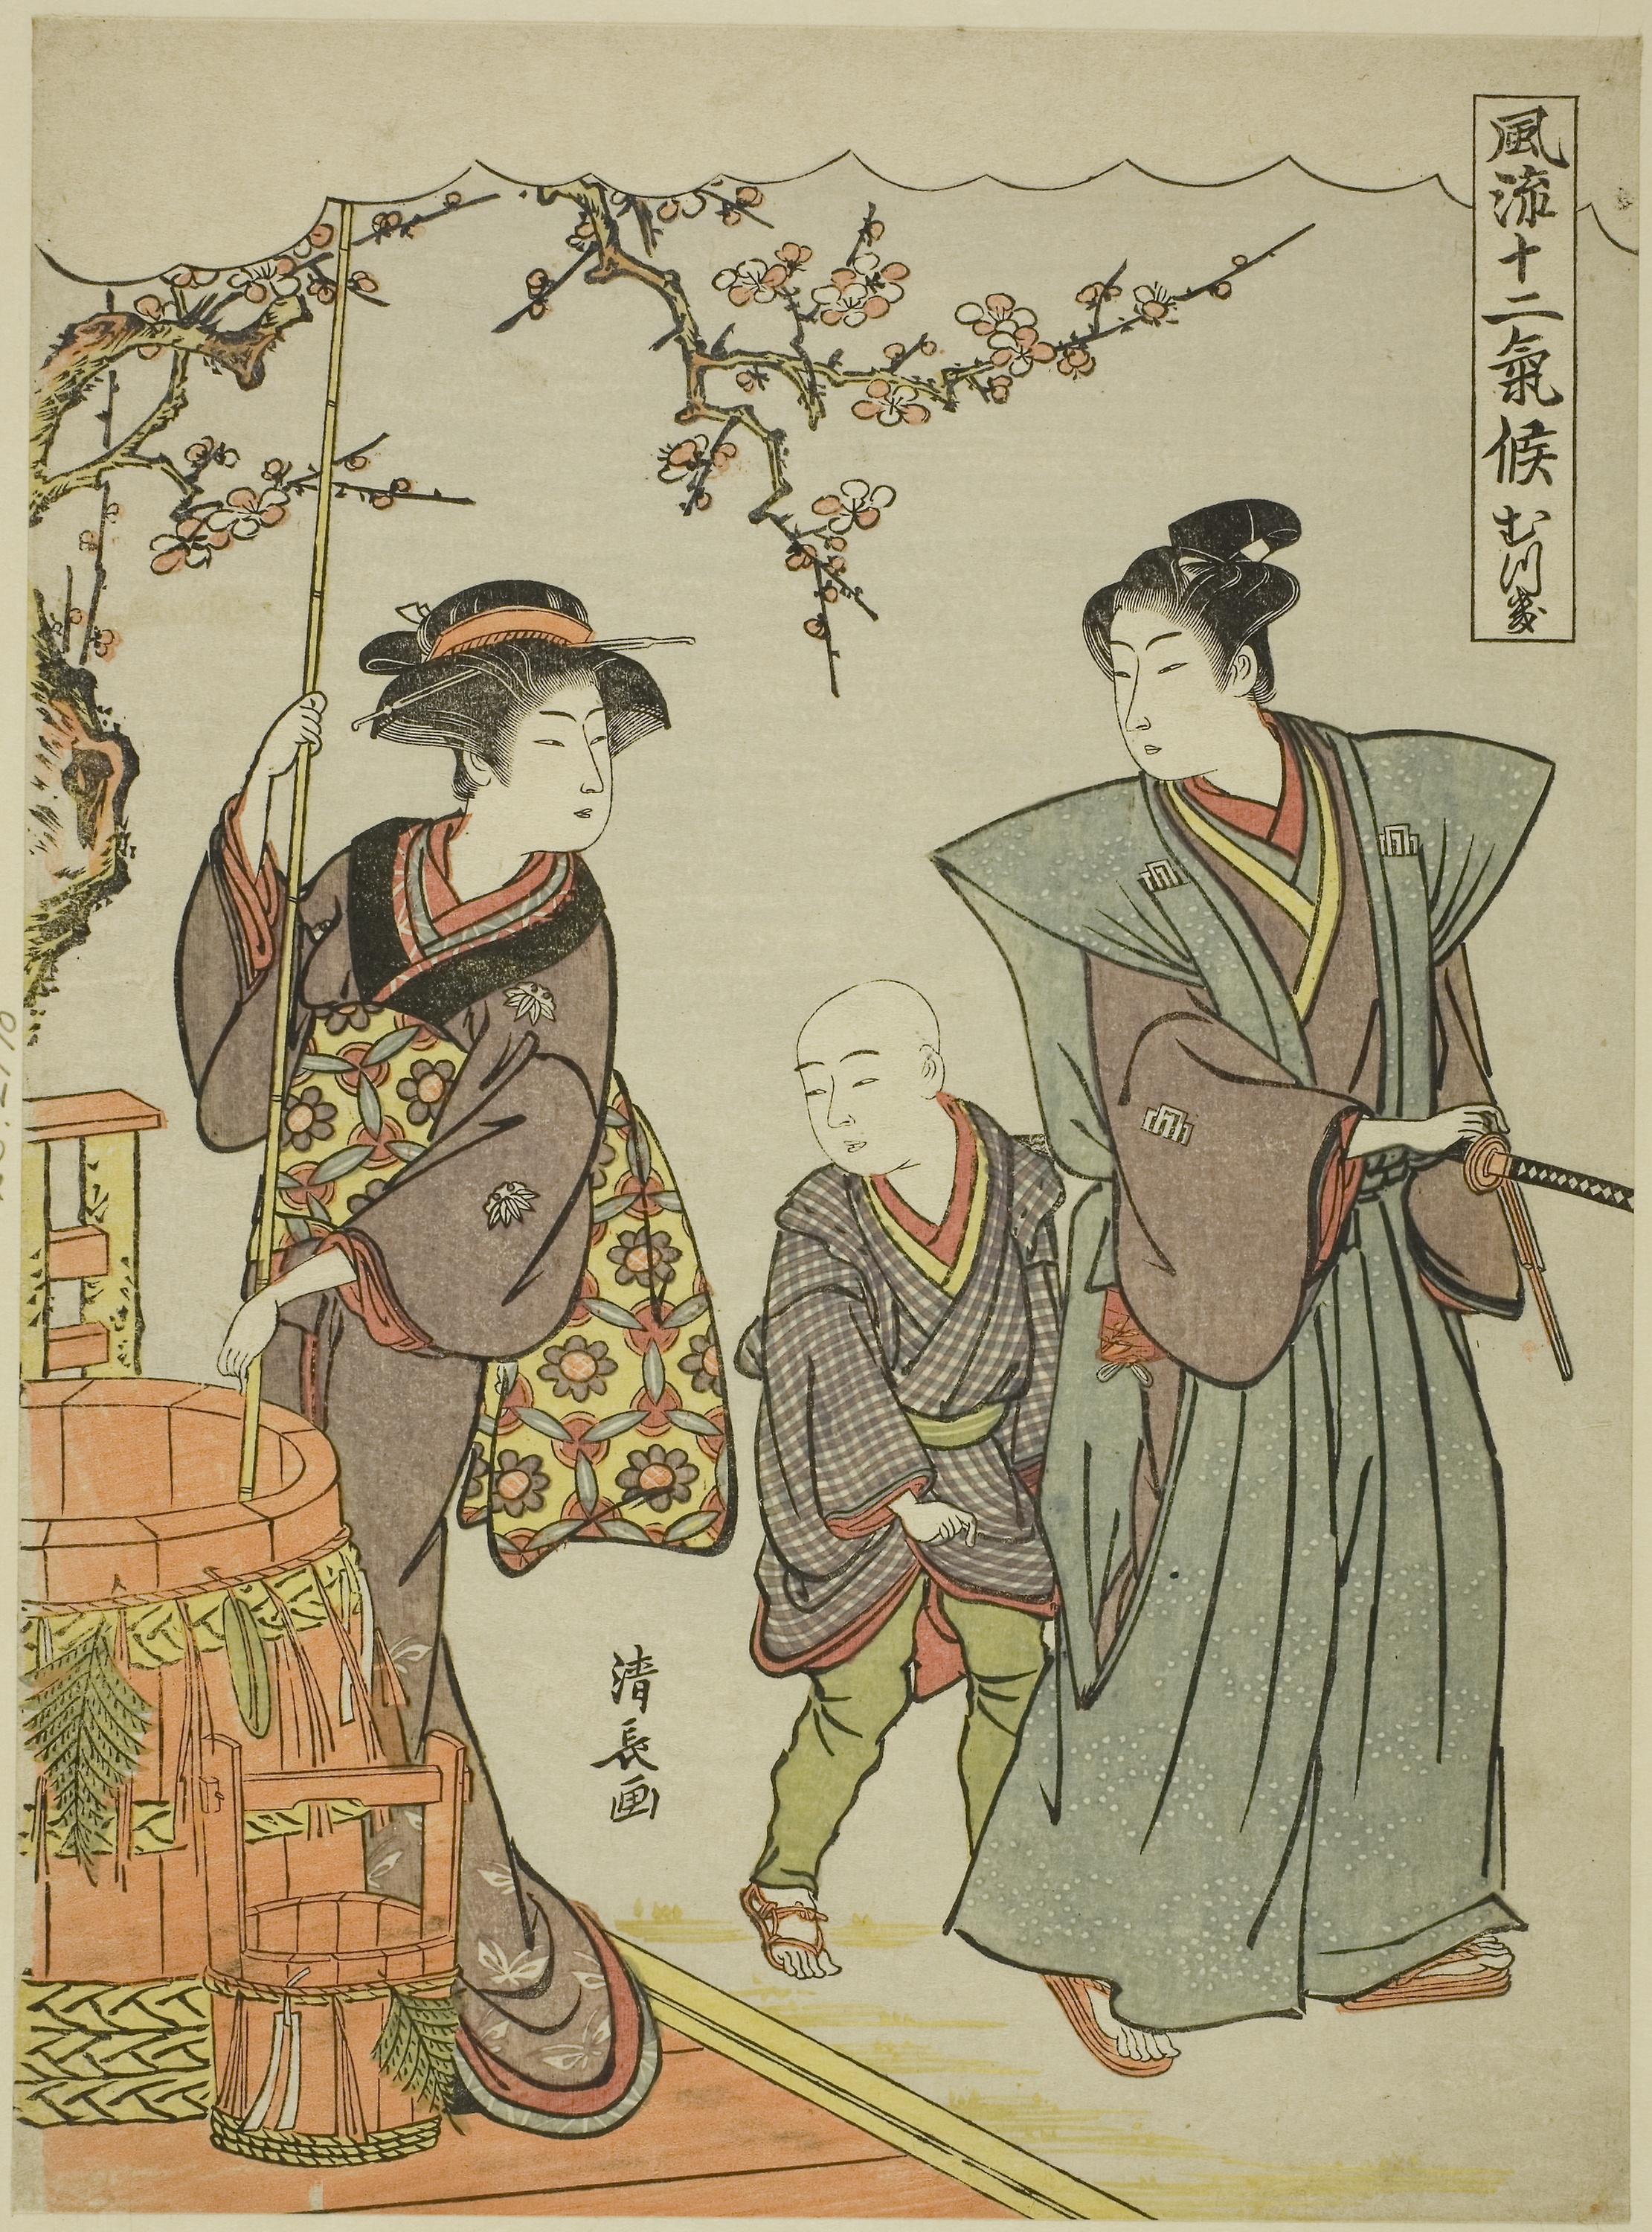
text, cartoon, art, illustration, pattern